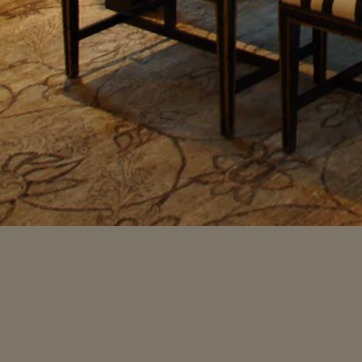
Material: carpet